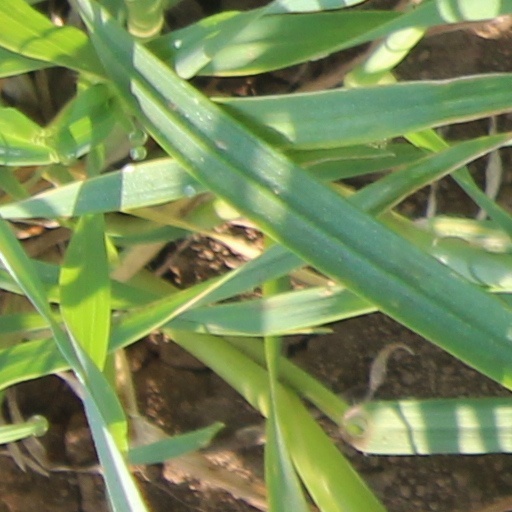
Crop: wheat